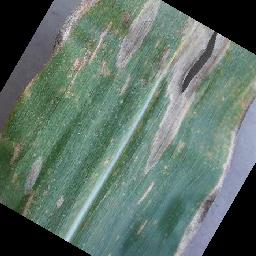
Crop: corn
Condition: (maize)_cercospora_spot_gray_spot